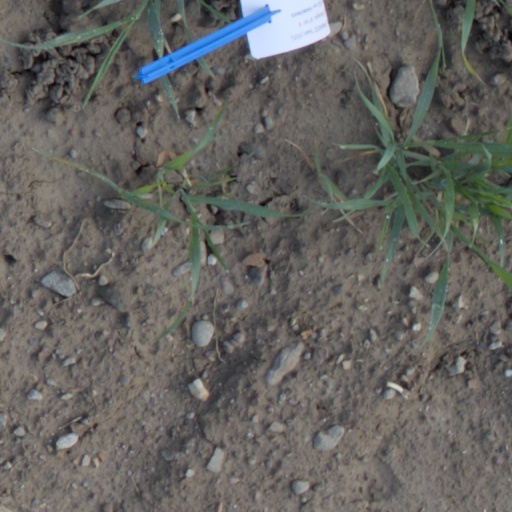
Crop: wheat